G.I. Joe

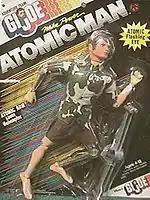
Mike Power, Atomic Man

For its first ten years, G.I. Joe was a generic soldier/adventurer with only the slightest hints of a team concept existing. In 1975, after a failed bid to purchase the toy rights to the "Six Million Dollar Man", Hasbro issued a bionic warrior figure: Mike Power, Atomic Man. One million units were sold. Also added to the Adventure Team was a superhero, Bullet Man. This character had recurring enemies, The Intruders – Strongmen from Another World. Comics included with figures at the time featured "Eagle Eye" Joe, Atomic Man, and Bullet Man operating together; the Adventure Team was finally an actual team. The original G.I. Joe line ended in America in 1976. At this time, Hasbro released a line of inexpensive, rotationally molded mannequins in the G.I. Joe style called The Defenders. Hasbro published comic book advertisements starring the Adventure Team, featuring the original G.I. Joe, Atomic Man, and Bulletman as members.